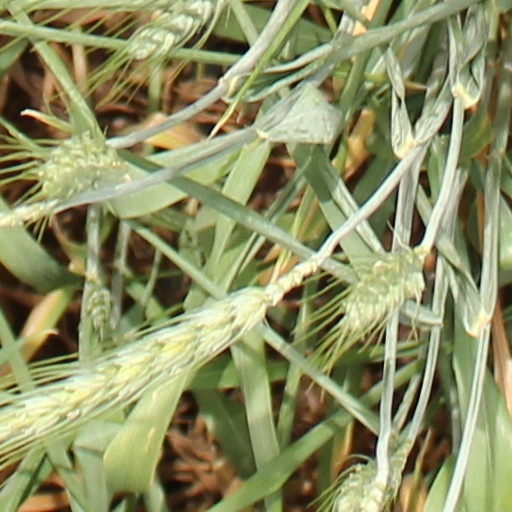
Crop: wheat